El Tajín

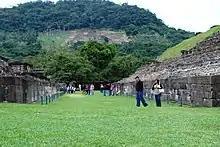
View of South Ball Court

The South Ballcourt, like the North Ball court, has only vertical walls which are sculpted. The sculpted panels on these walls remain largely intact and show in step-by-step fashion how the ball game was played here, complete with ceremonies, sacrifice and the response of the gods. The court has a general east-west alignment and is long and wide. Spectators could watch events from Building 5 to the north and Building 6 to the south as well as from stands built on one side of the court. The court is made of stones of up to ten tons in weight many of which came from outside the valley. Once the court walls were built six panels were sculpted at the corners and centers of the two walls. The panels on the ends show scenes from the ballgame itself and the center panels show responses from the gods.